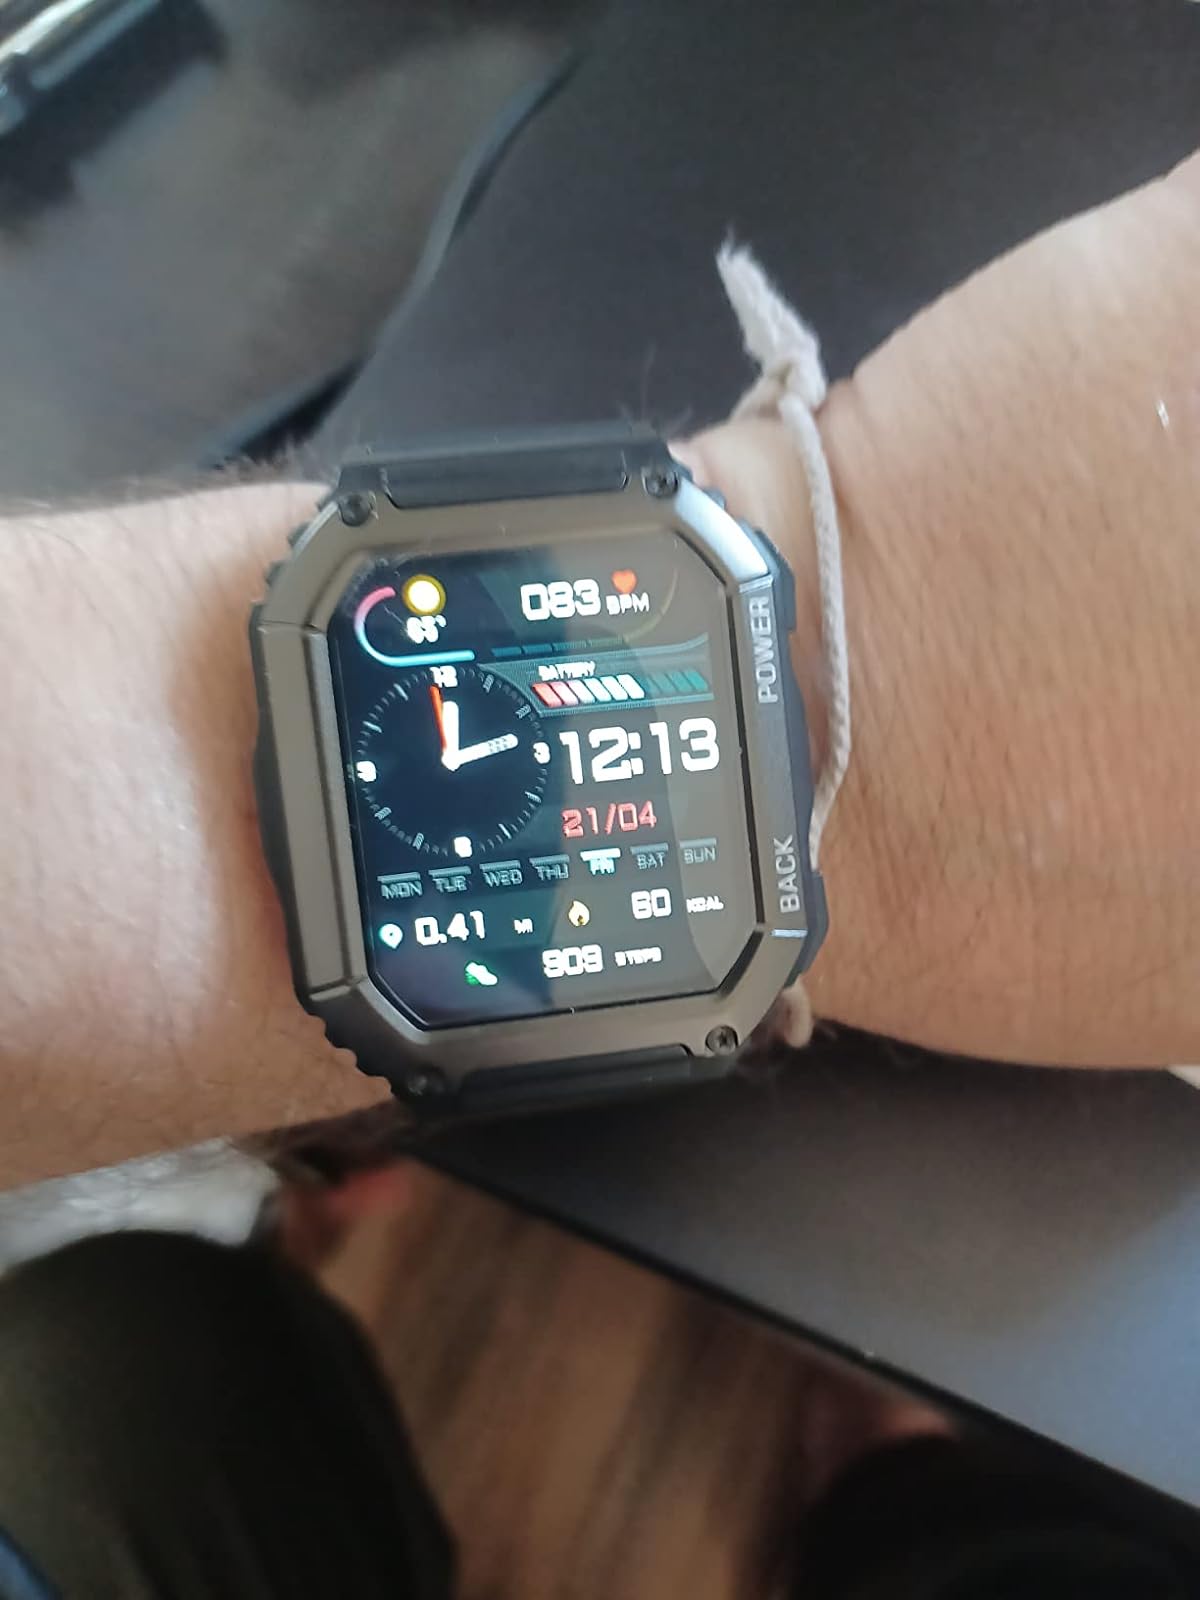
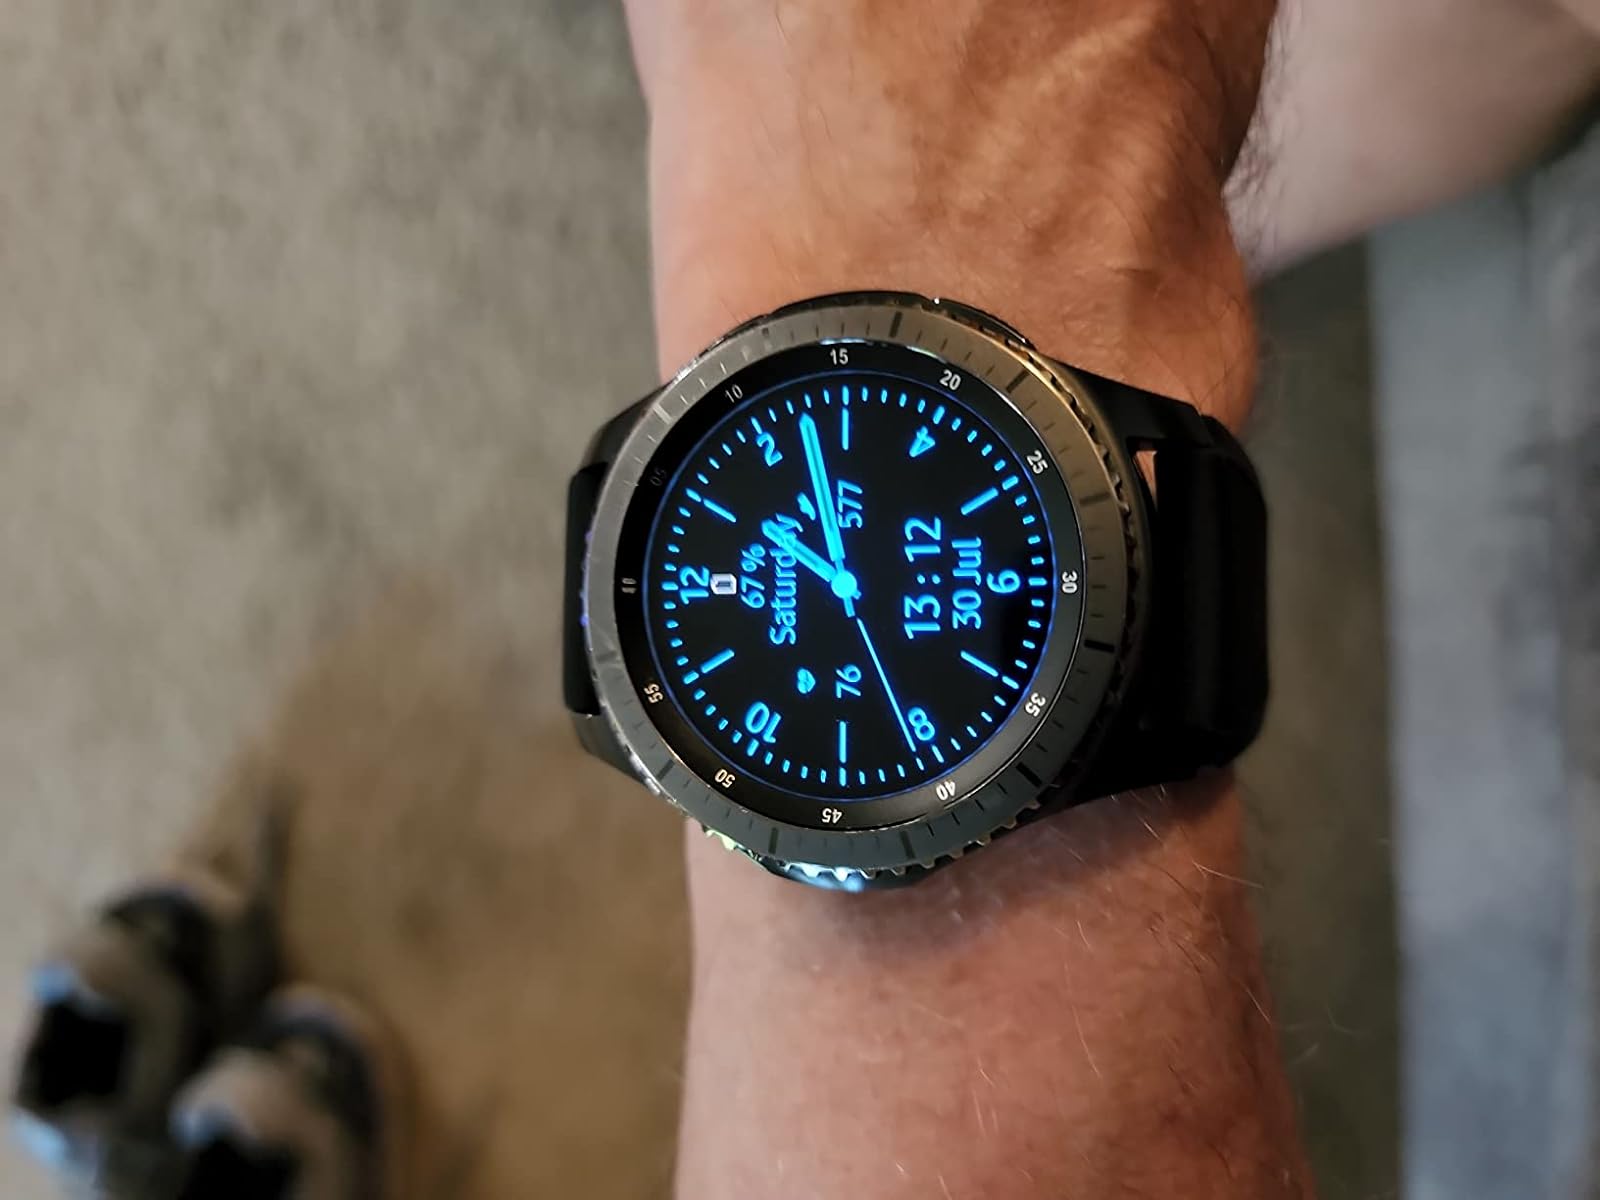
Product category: smartwatch
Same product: no